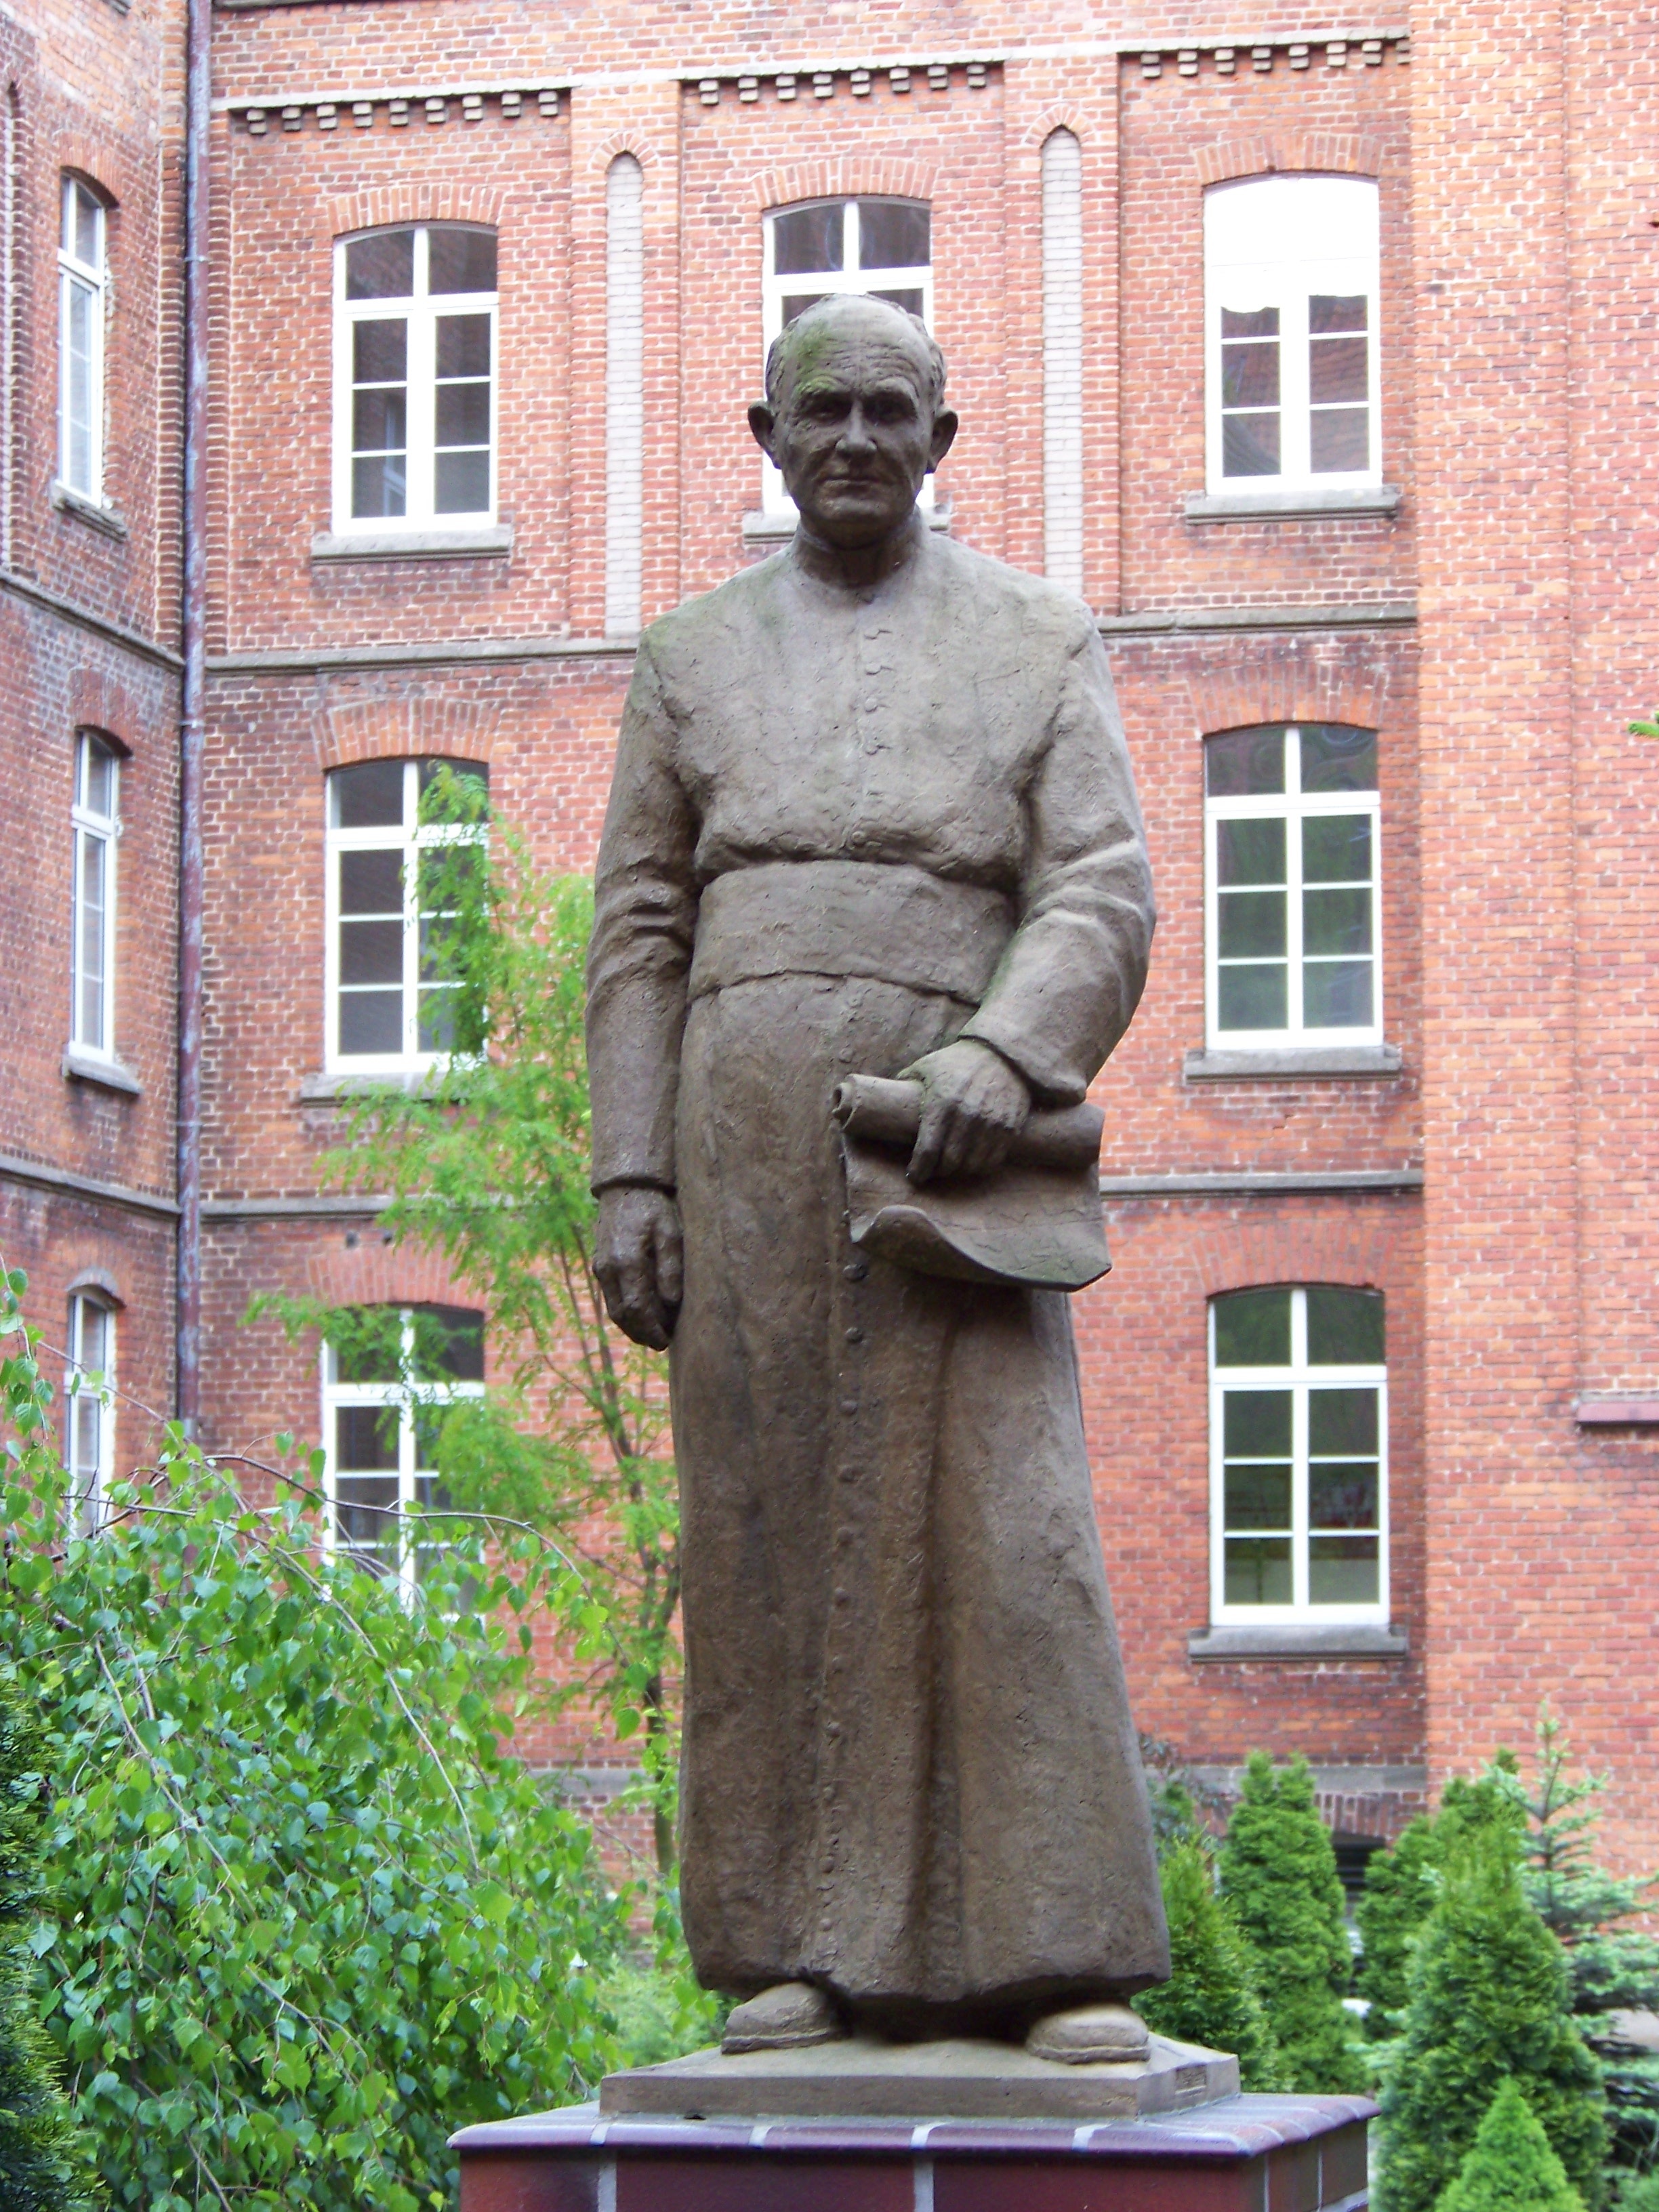
monument, statue, sculpture, memorial, art, holy, the statue